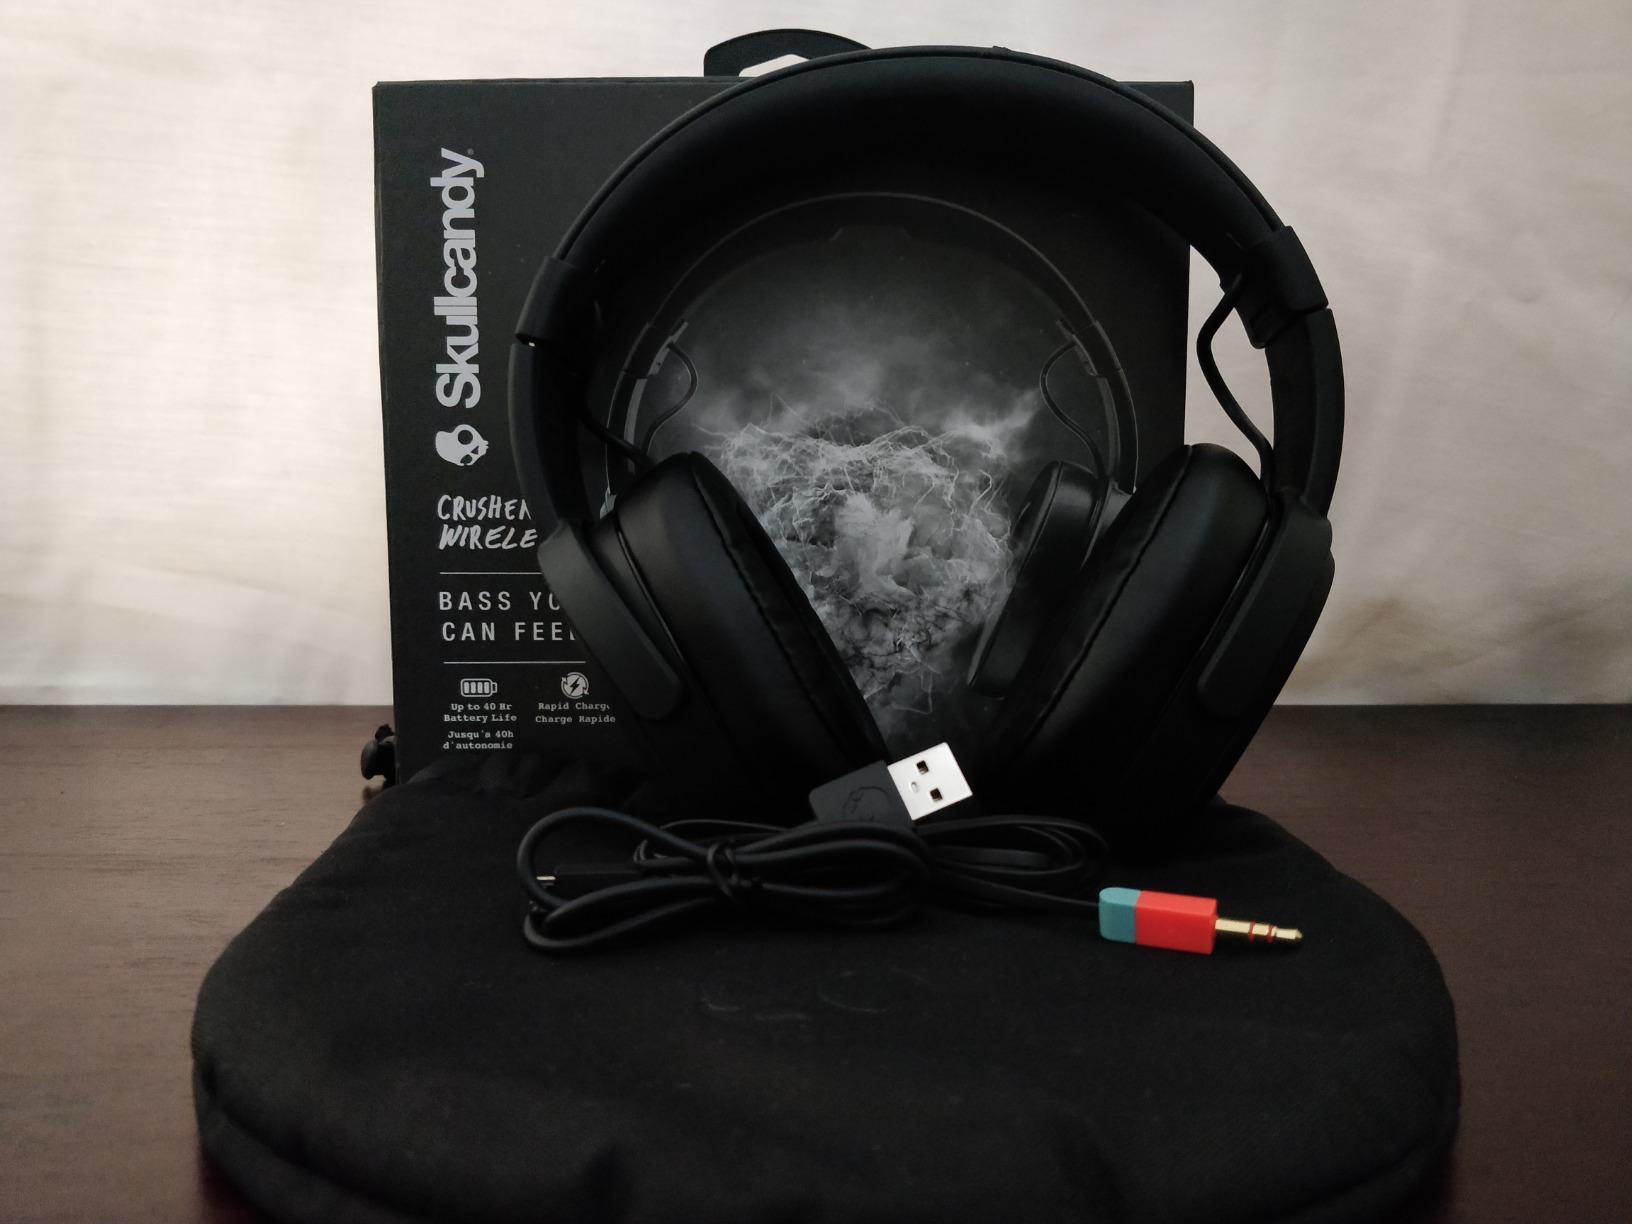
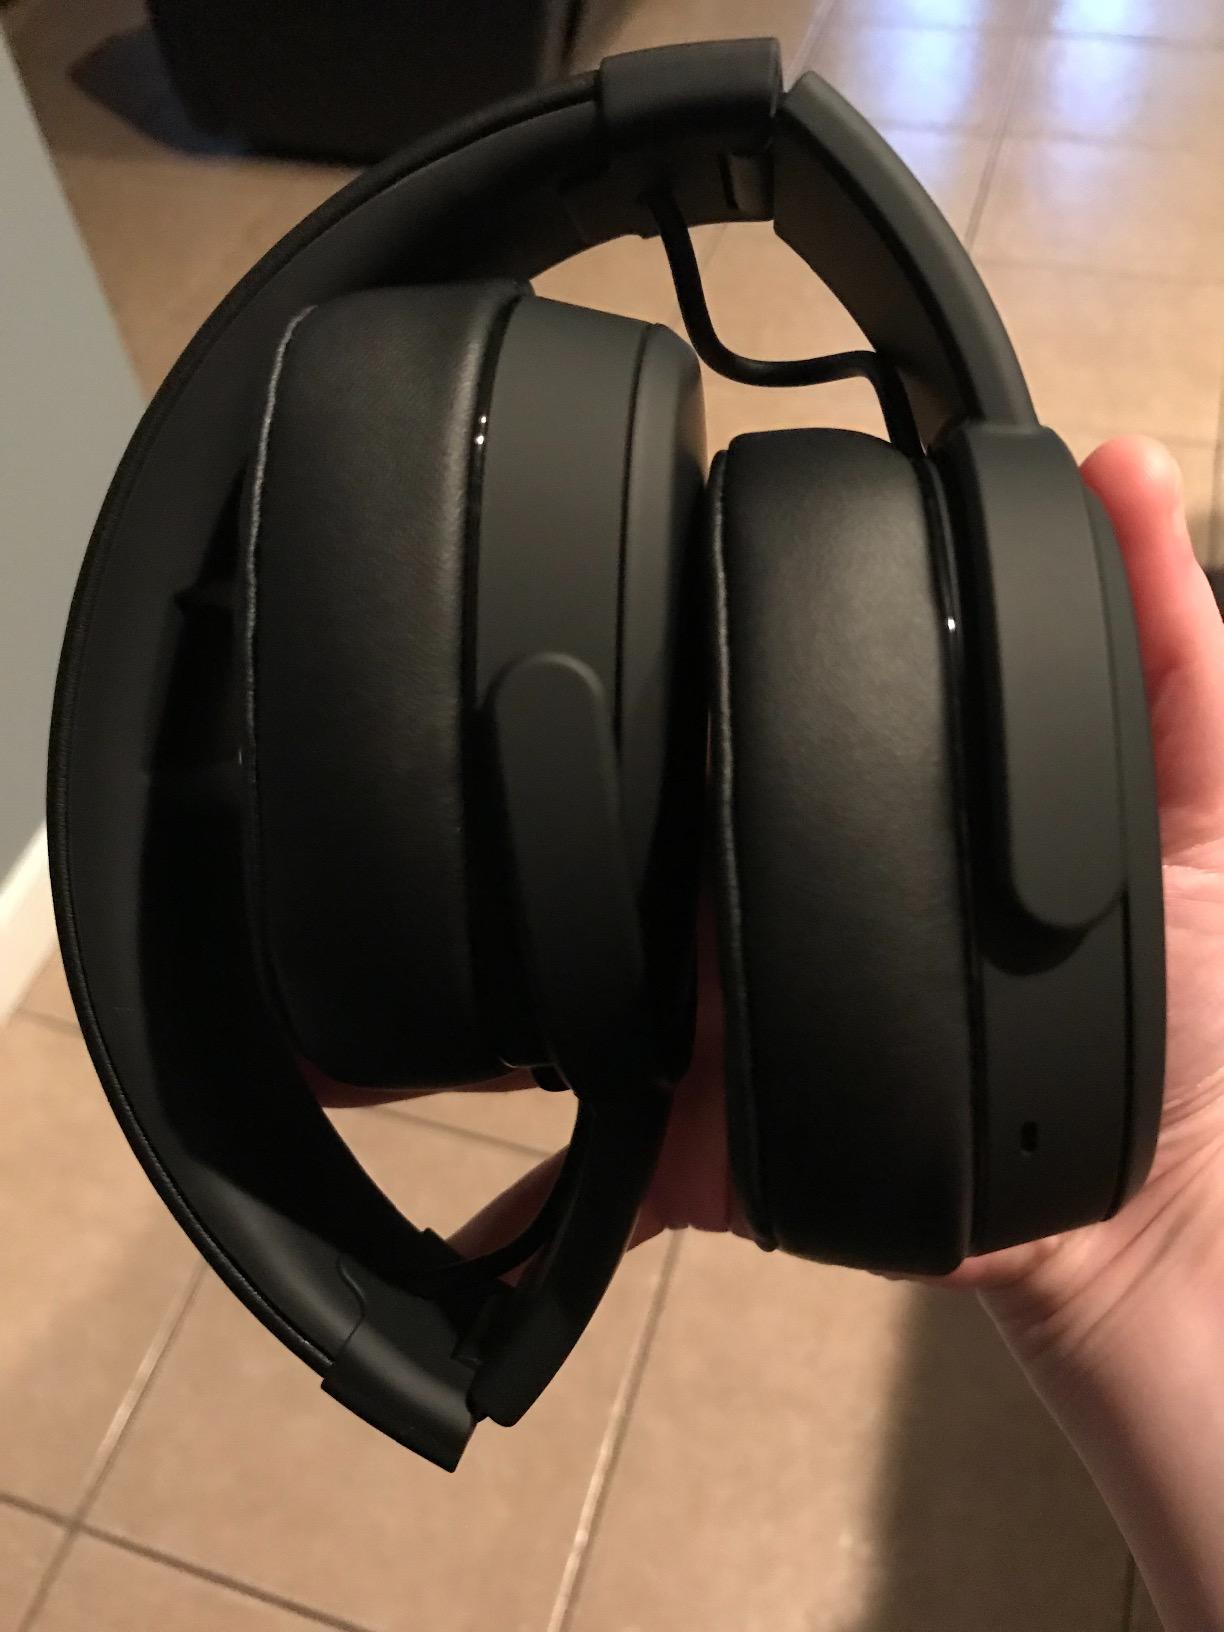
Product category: headphones
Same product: yes